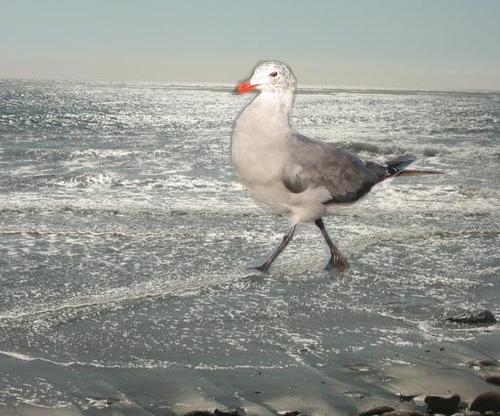
Bird species: Heermann_Gull
Bird type: waterbird
Background: water